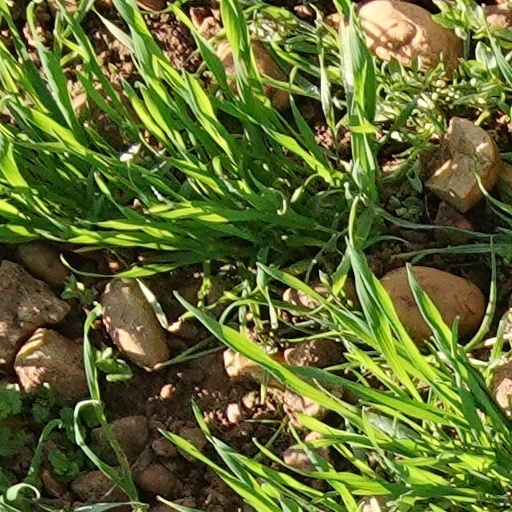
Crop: wheat